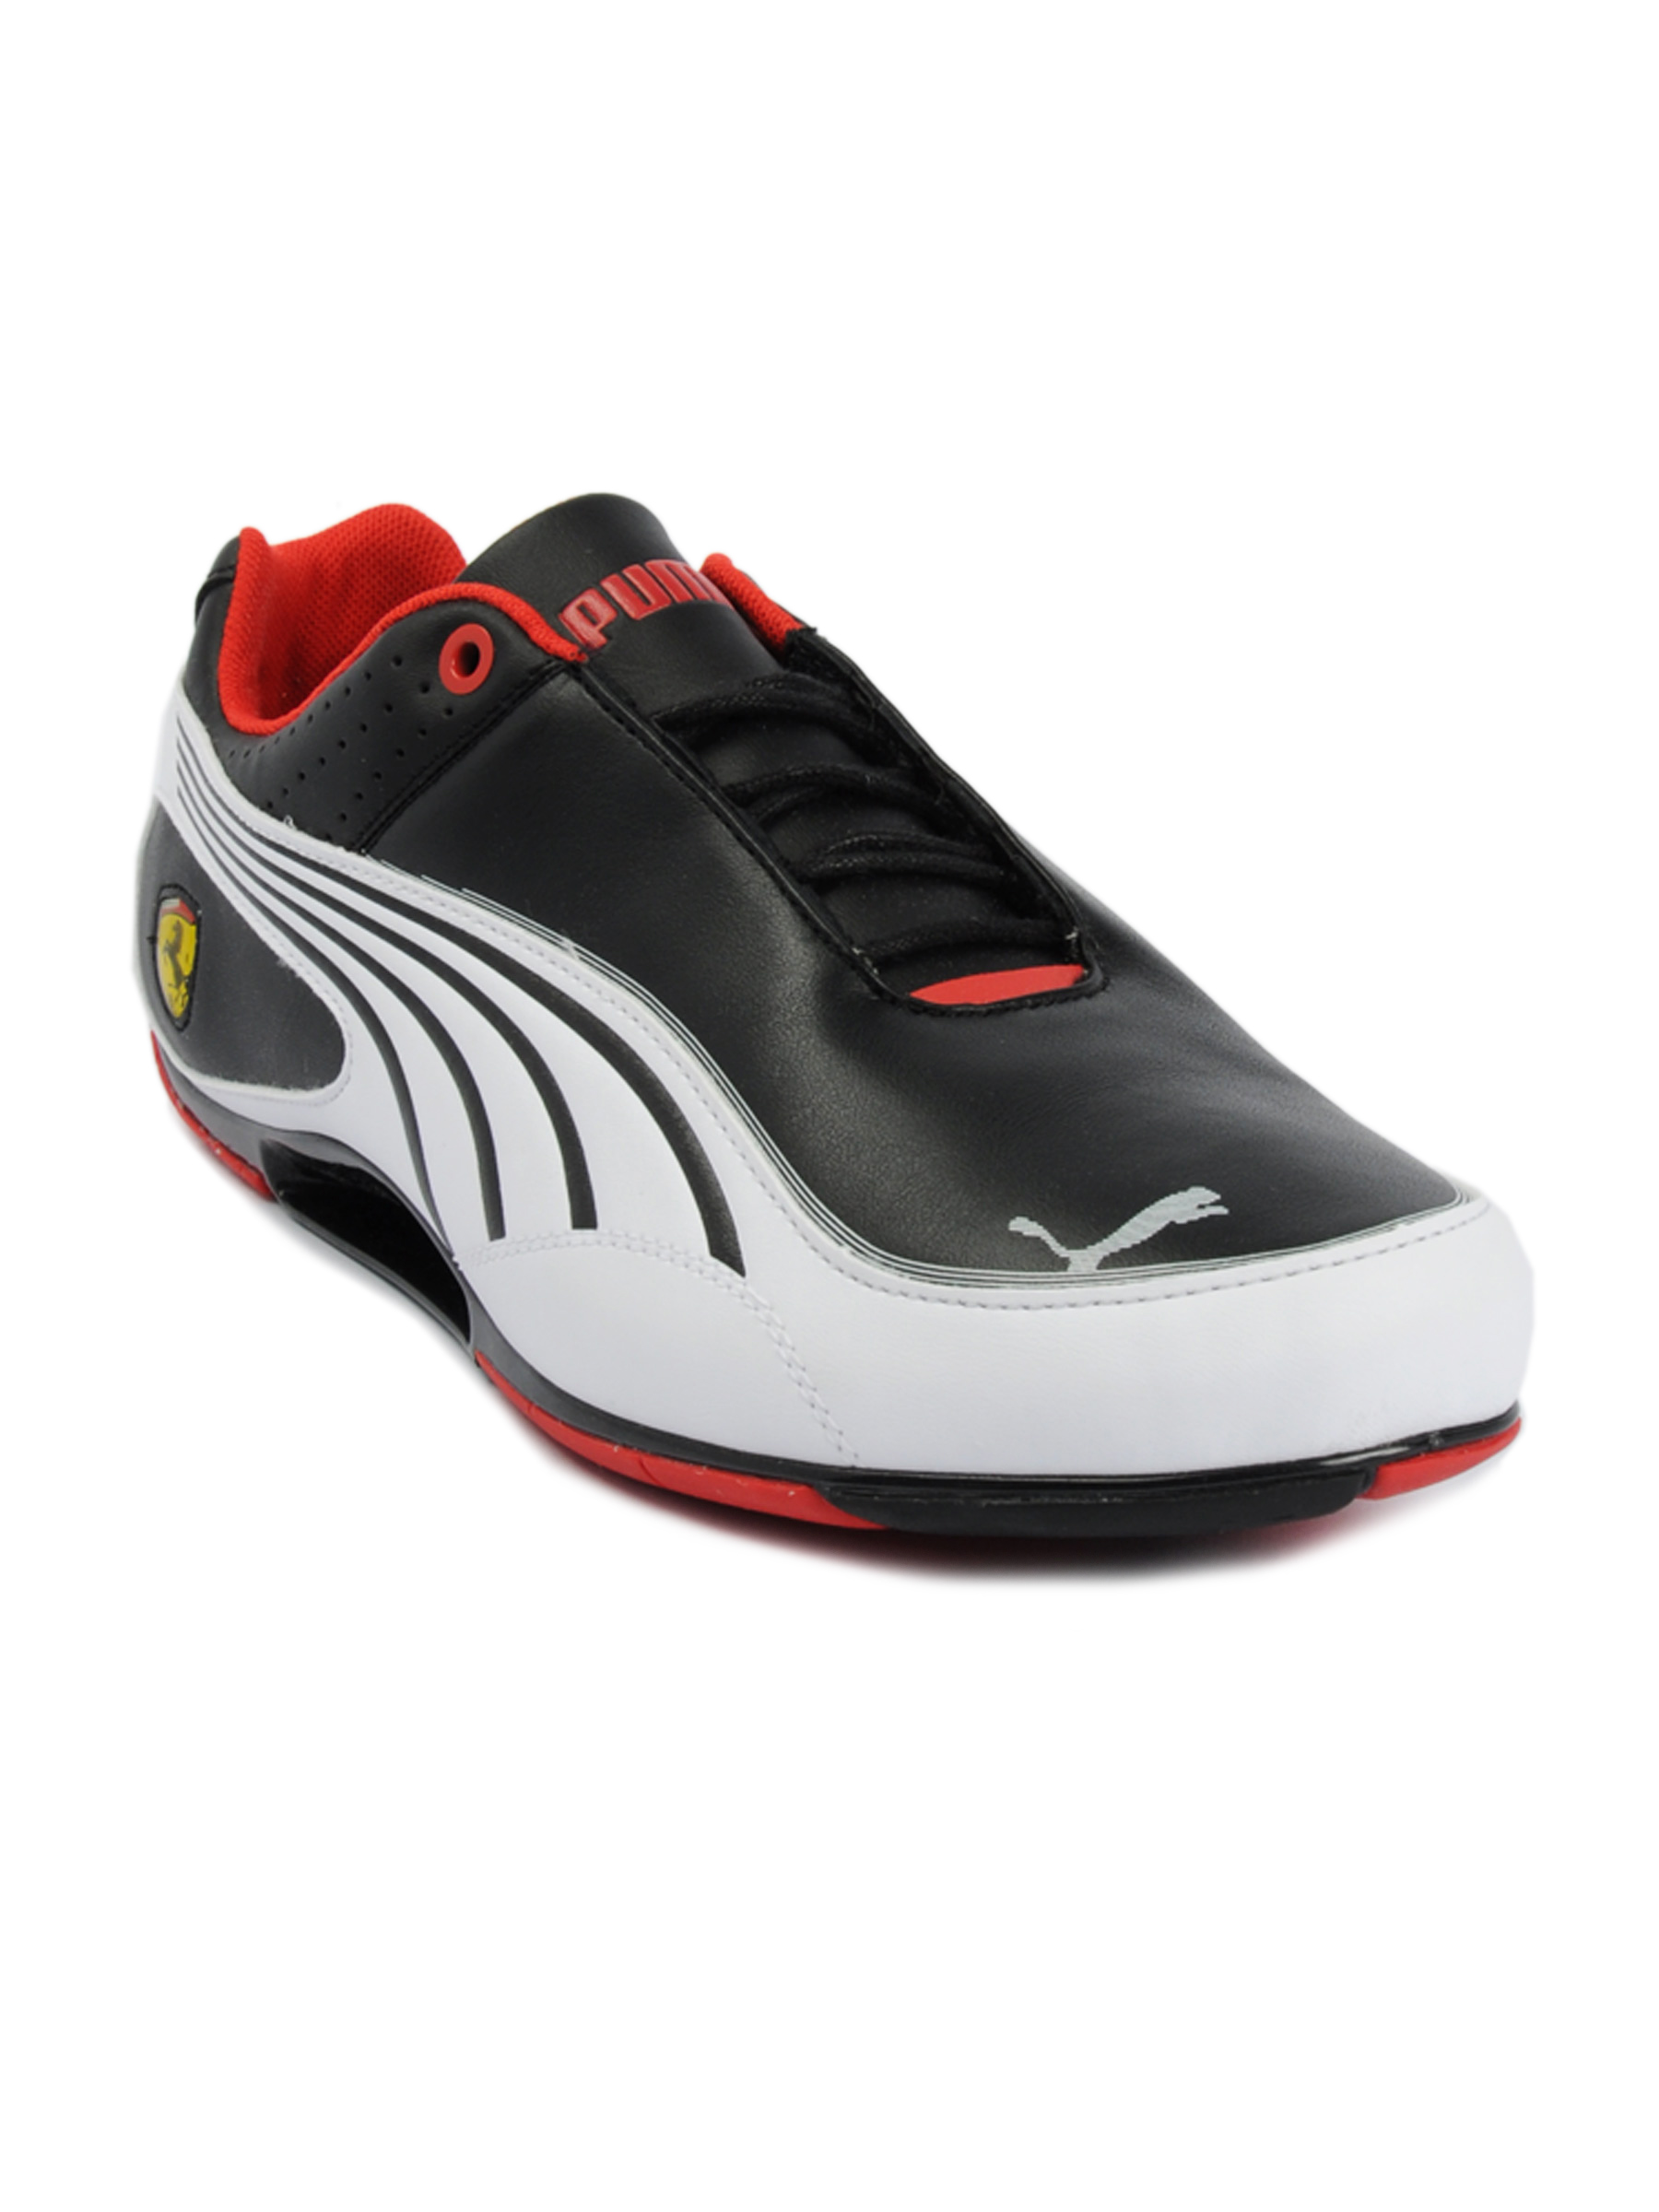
Puma Men SL Tech LO SF Black Casual Shoes
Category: Footwear / Shoes / Casual Shoes
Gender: Men
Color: Black
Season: Fall 2011
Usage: Casual